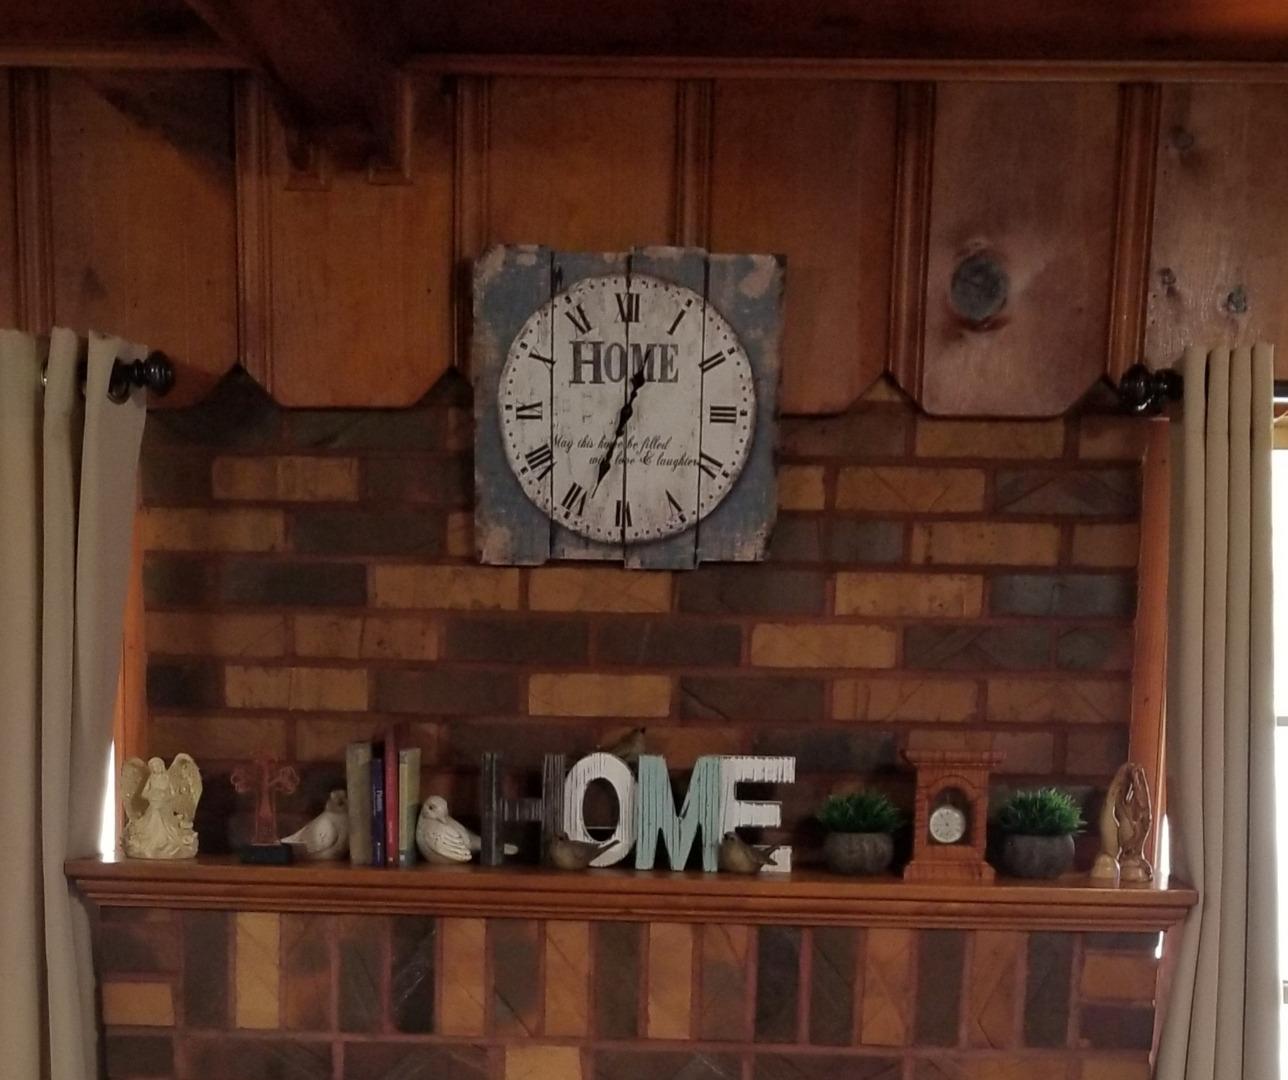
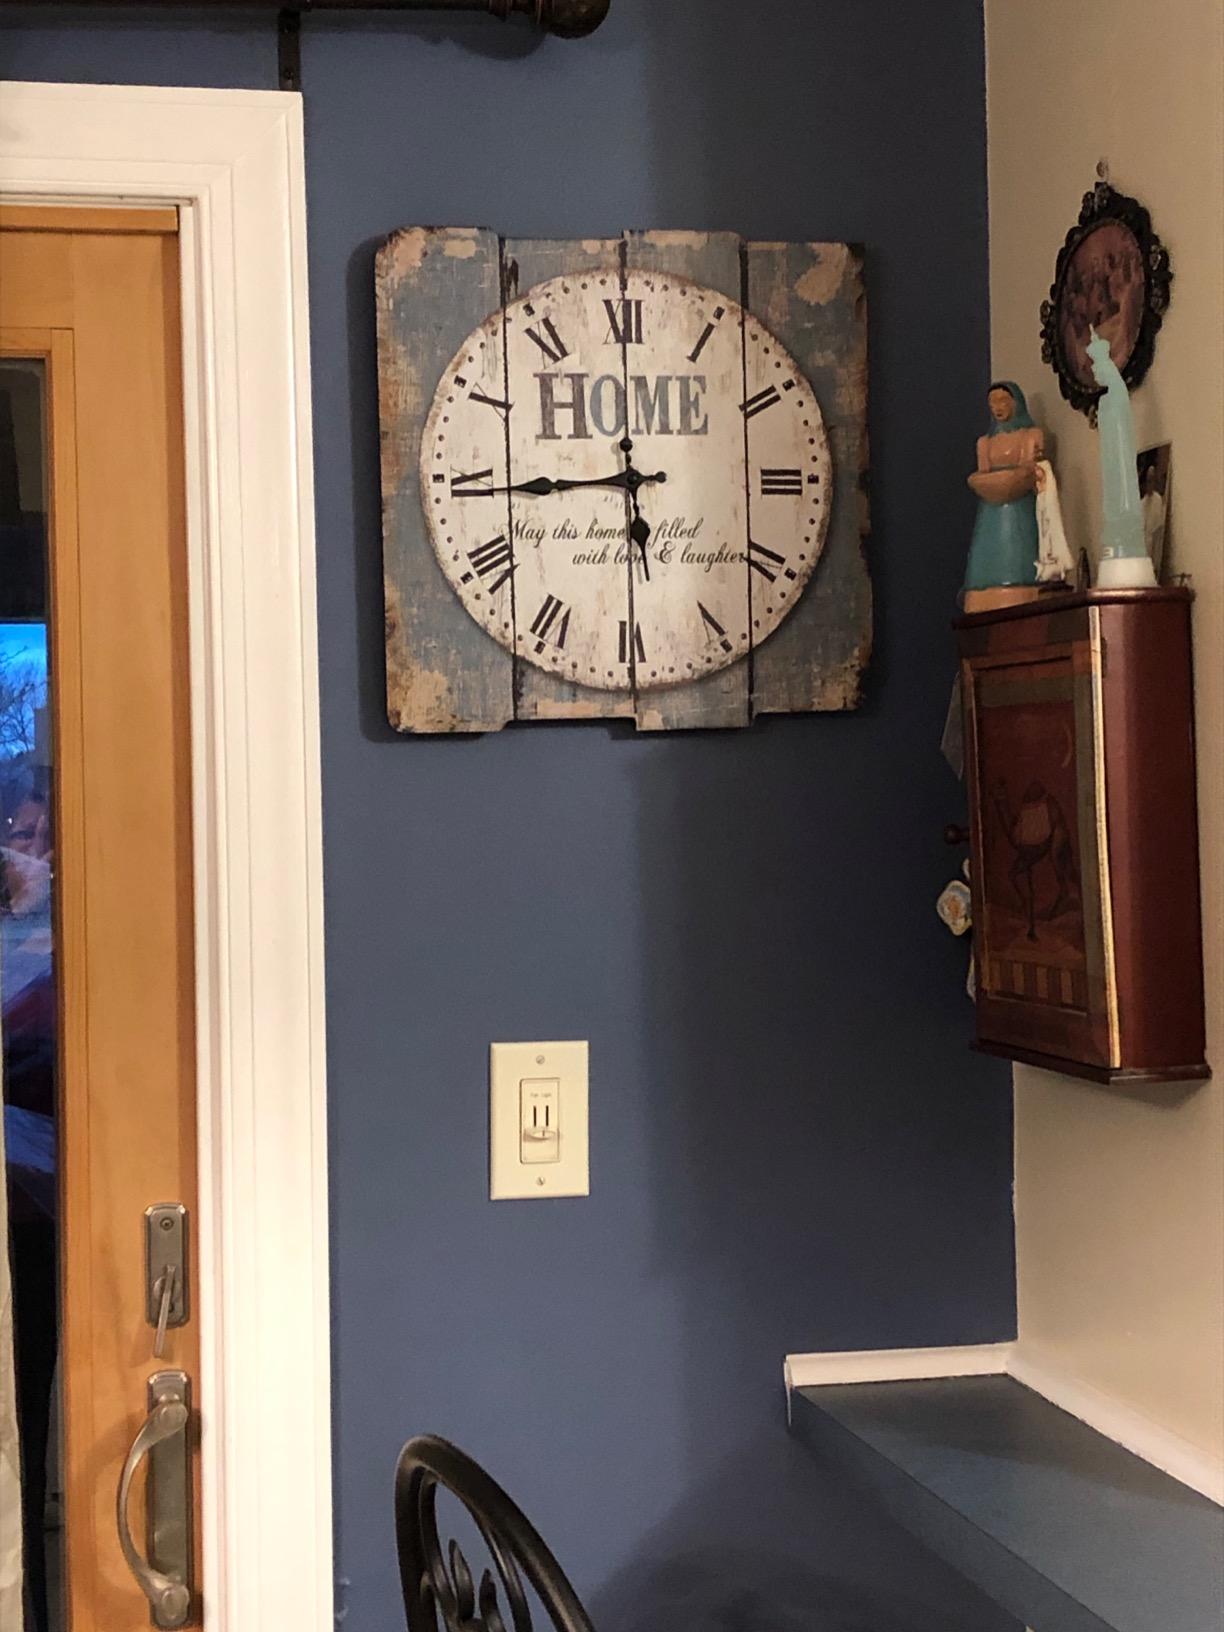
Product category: clock
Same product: yes